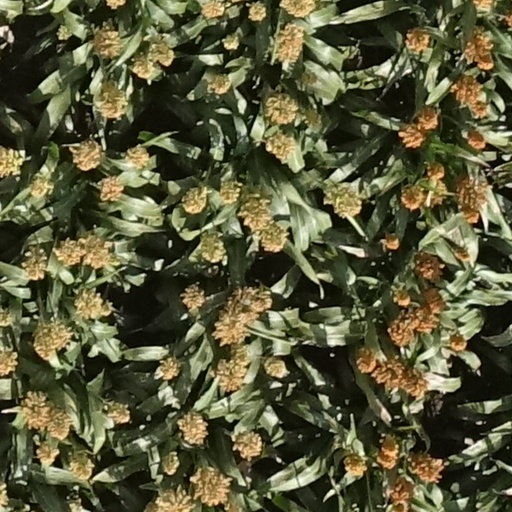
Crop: sorghum